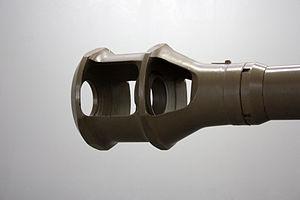
Le 7,5-cm KampfWagenKanone 40 est un canon utilisé pendant la Seconde Guerre mondiale par la Wehrmacht. Il était l'armement principal des chars moyens SdKfz.161 Panzerkampfwagen IV et des canons d'assaut SdKfz.142 Sturmgeschütz III en vue de remplacer le 7,5 cm KwK 37 L/24. Ce canon fut construit en deux longueurs de tube L/43 et L/48.